David Kahn (writer)

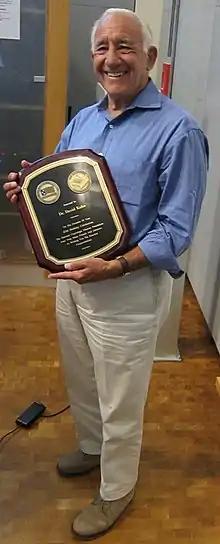
Dr David Kahn with a plaque from the National Cryptologic Museum Foundation to commemorate his 80th birthday in 2010

Kahn was awarded a doctorate (D.Phil) from Oxford University in 1974, in modern German history under the supervision of the then Regius professor of modern history, Hugh Trevor-Roper.